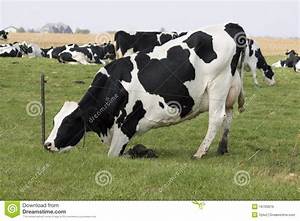
Label: cow